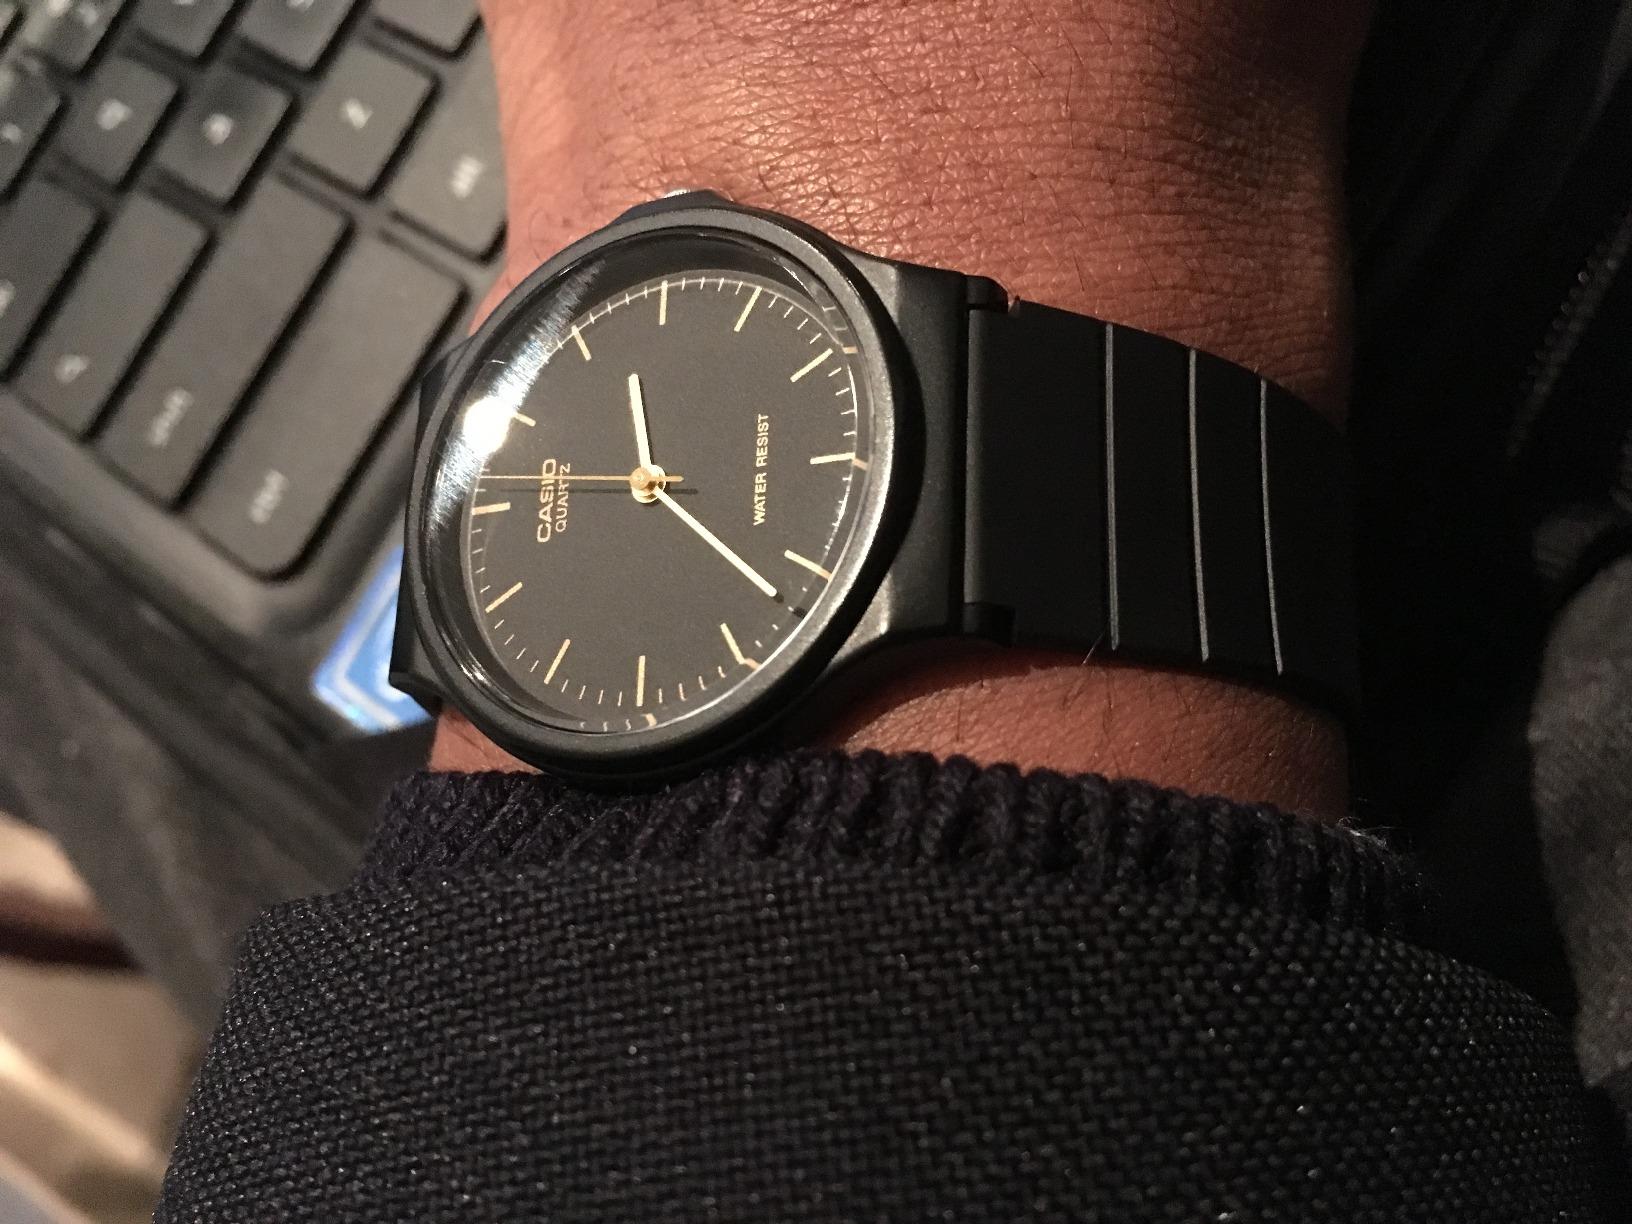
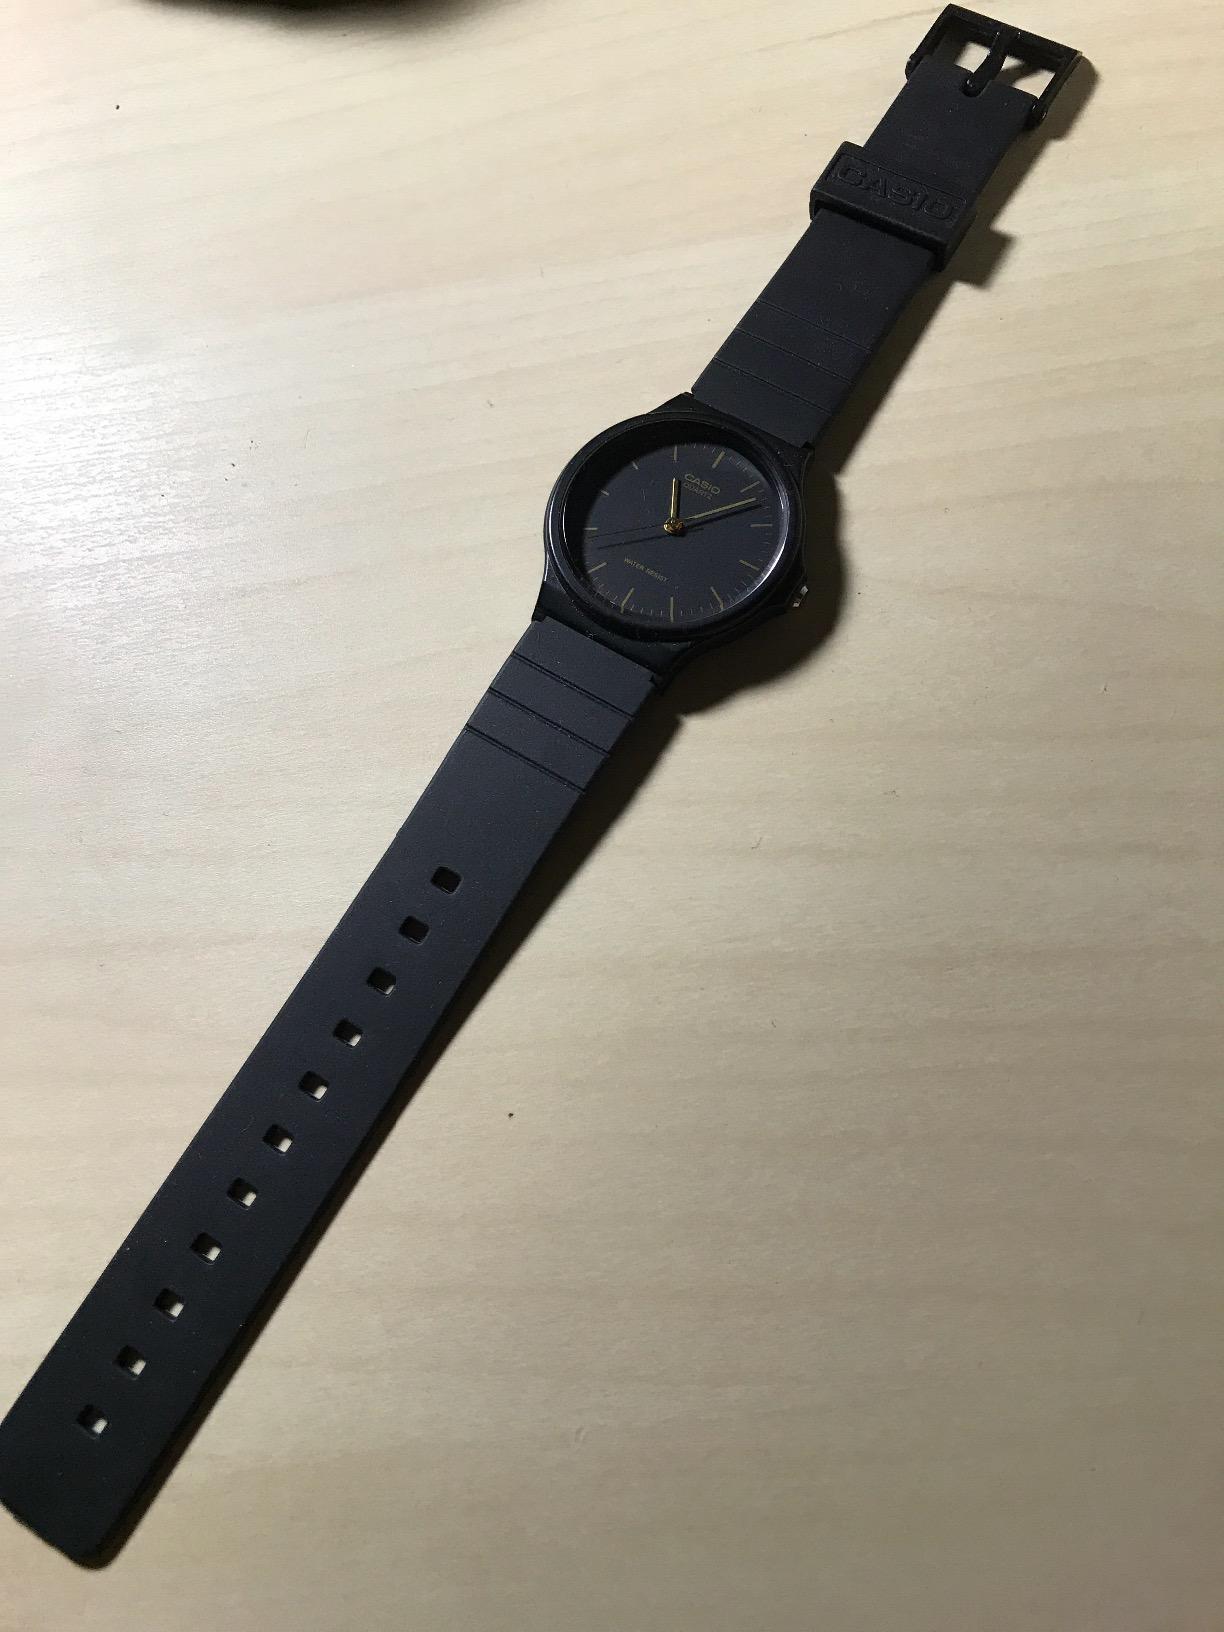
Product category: accessories_watch
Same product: yes